Havana syndrome

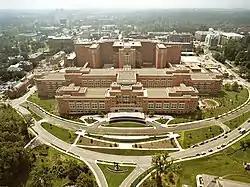
NIH Clinical Center

In April, scientists at the National Institutes of Health Clinical Center published the results of two studies conducted over five years on two groups of federal employees (81 and 86 persons) who experienced anomalous health incidents (AHIs). The studies did not find any brain injuries or persistent physiologic changes, when comparing AHI patients to a control group. One of the researchers noted that many of the patients are experiencing high levels of stress and anxiety, which can negatively impact their recovery from original AHIs.